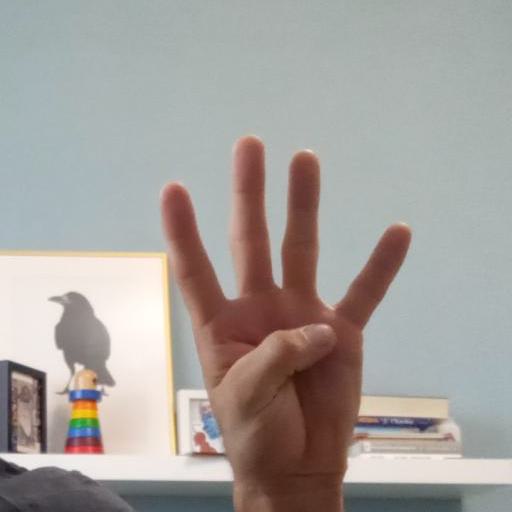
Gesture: four